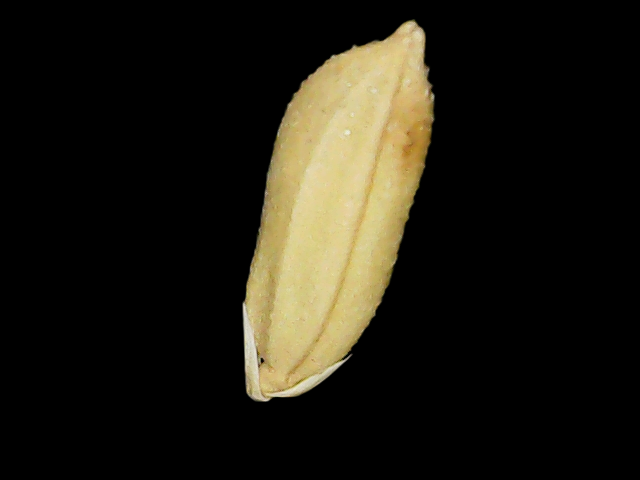
Rice variety: Binadhan10